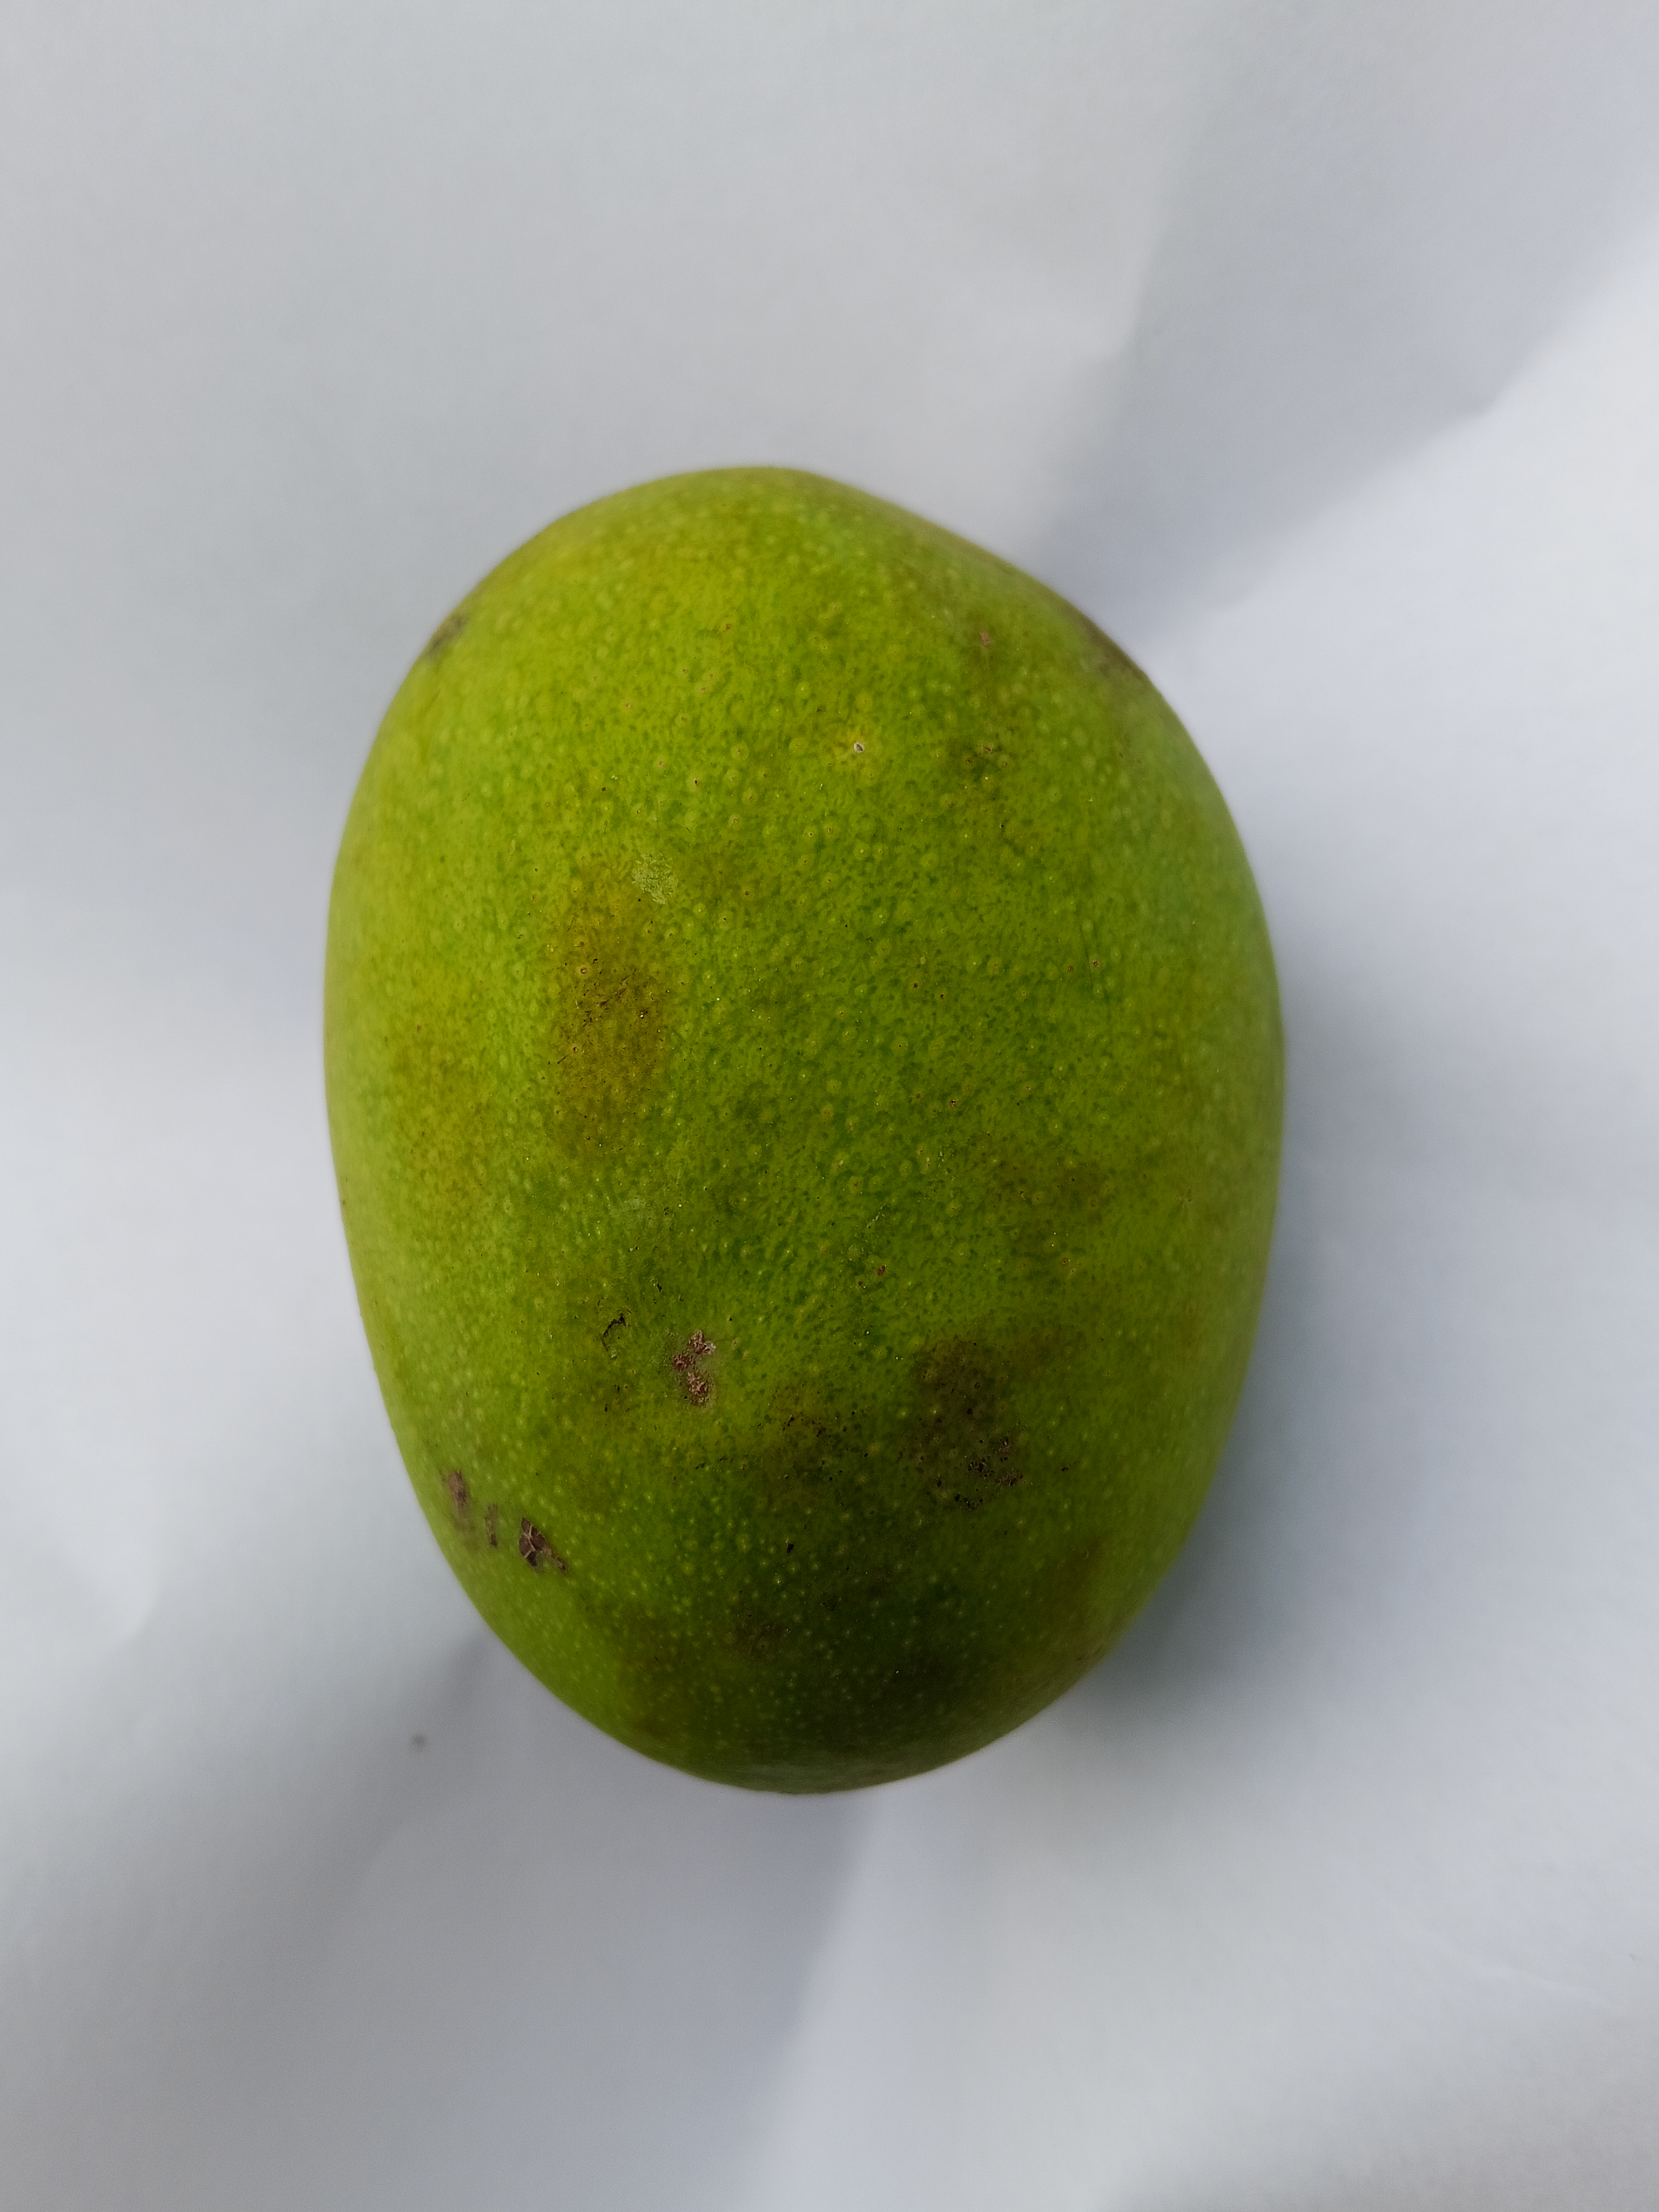
Mango variety: Himsagar